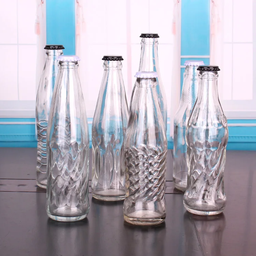
Label: bottles